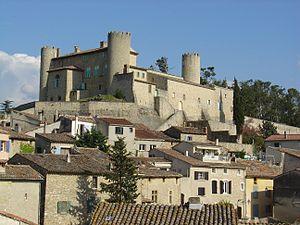
Description
Mirabeau est une commune française située dans le département de Vaucluse, en région Provence-Alpes-Côte d'Azur.
Le château de Mirabeau, est un château d'origine médiévale qui surplombe le village de Mirabeau, dans le département français de Vaucluse.
La liste des sites classés de Vaucluse présente les sites naturels classés du département de Vaucluse. Au 20 mars 2013, ils sont au nombre de 21.